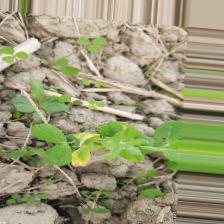
Label: Ascochyta blight